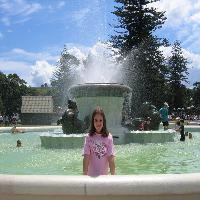
Weather: sun or clear